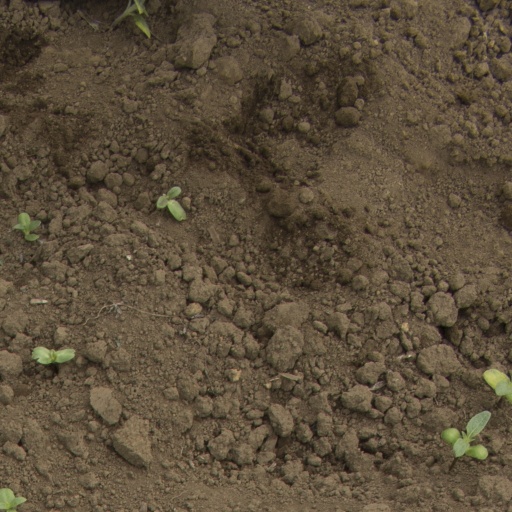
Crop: Jerusalem artichoke